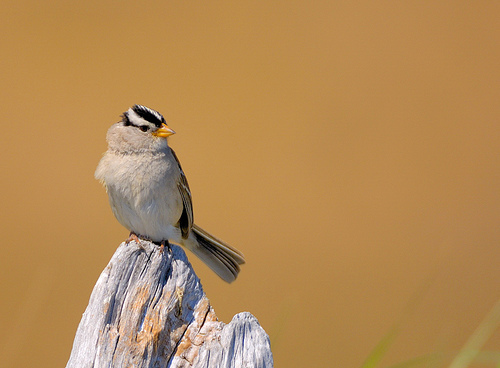
the bird has a yellow bill as well as a grey breast.
this bird has a black and white striped crown, short yellow bill and a fluffy gray breast.
a small bird that has a black and white striped head, black eye ring, and grey feathers covering its throat, breast, and belly.
the bird has a black and grey crown and a small yellow bill.
this bird has a black and white striped crown, a white breast, and a short orange bill.
this small bird has a bright orange beak and black eyebrows, with white and black covering the rest of its body.
this bird has wings that are brown and has a striped crown
this beautiful bird has a white belly and a colorful yellow beak.
a small bird with bulge belly yellow beak white and black pattern in the head
this bird has wings that are grey and has a white belly
Species: White Crowned Sparrow